Lai Tung-kwok

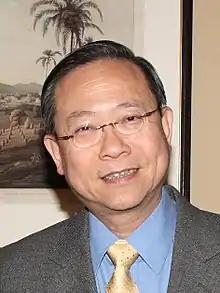
Lai in 2013

Lai joined the Hong Kong civil service as an Assistant Immigration Officer in December 1973. He was promoted to Immigration Officer in September 1980, Senior Immigration Officer in September 1986, Chief Immigration Officer in February 1990, Assistant Principal Immigration Officer in May 1992, Principal Immigration Officer in October 1995, Senior Principal Immigration Officer in April 1997 and to Assistant Director of Immigration in February 1999. He was promoted to Deputy Director of Immigration in January 2001. Lai was appointed Director of Immigration in July 2002. He ceased to be Director of Immigration in April 2008 and retired in 2009 when he was succeeded by Simon Peh.